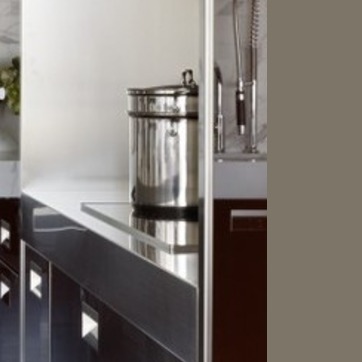
Material: metal